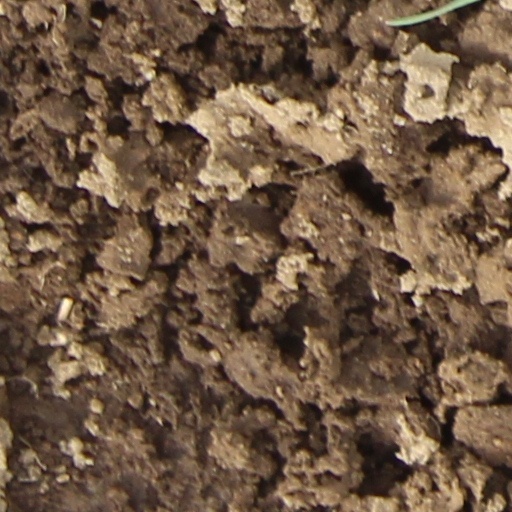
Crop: wheat